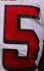
Number: 5